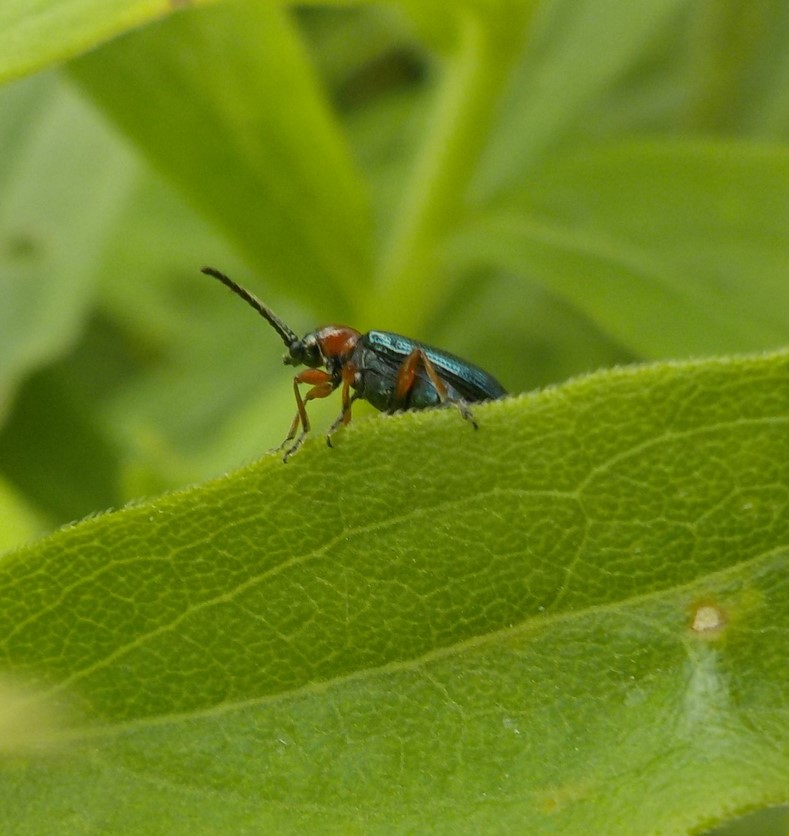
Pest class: cereal_leaf_beetle